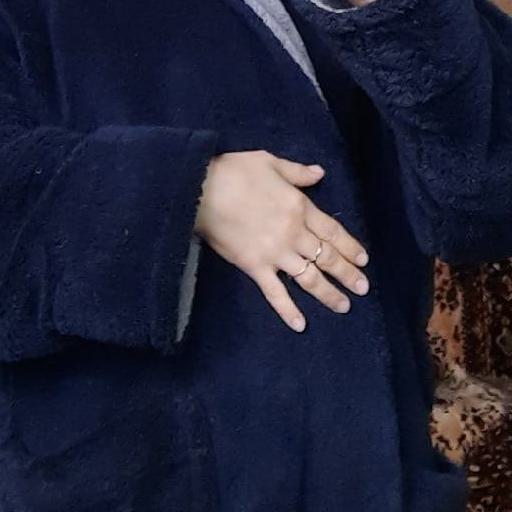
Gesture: no_gesture